How to Dismantle an Atomic Bomb

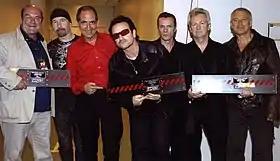
U2, their manager Paul McGuinness, and concert promoters Gérard Drouot and Michael Deeny pose with copies of the album before a 2005 concert in France

For the album release, U2 partnered with Apple Inc. for several cross-promotions. "Vertigo" was featured on a widely aired television advertisement for the company's iPod music player. Additionally, a special edition U2-branded iPod was released bearing the black and red color scheme of the album, as well as laser-engraved autographs of each member on the back. "The Complete U2", an iTunes Store-exclusive box set featuring 448 tracks, including previously unreleased content was also released. Proceeds from the iPod and iTunes partnerships were donated to charity. A live version of "Original of the Species" from the concert film "" was later featured in commercials for the video iPod. Several CD copies of the album have the message "Miss You Sugar" on the bottom of the CD near the matrix number.